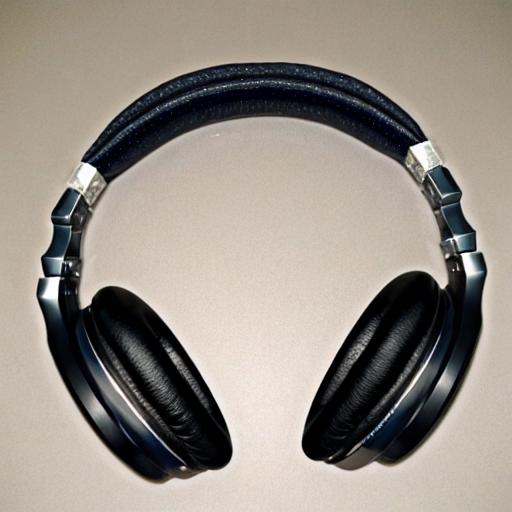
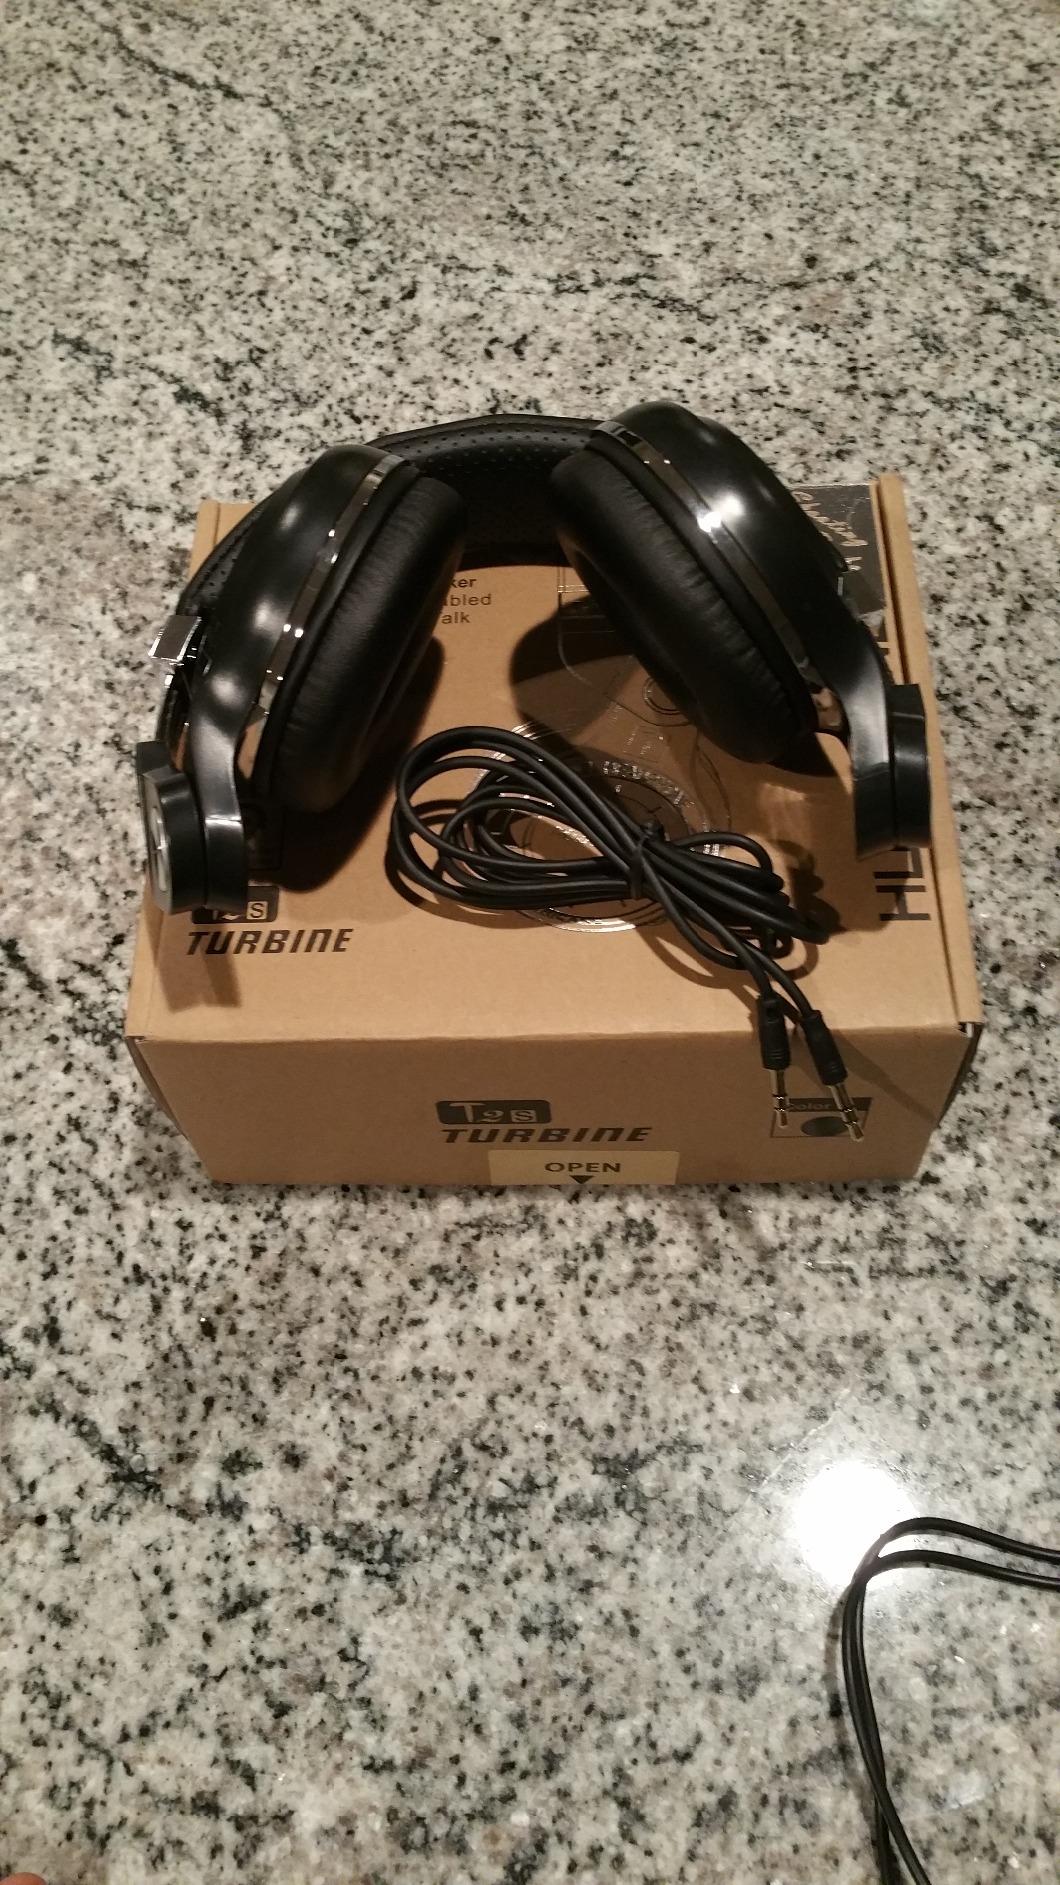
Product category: headphones
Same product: no